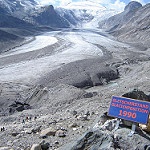
Label: glacier